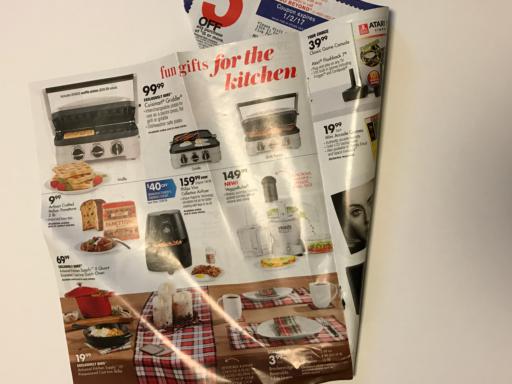
Waste category: paper